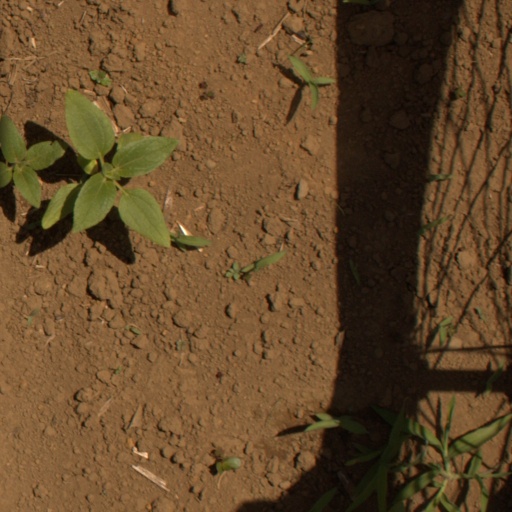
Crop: Jerusalem artichoke